Playboy

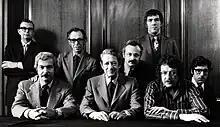
The editorial board of "Playboy" in 1970. Back, left to right: Robie Macauley, Nat Lehrman, Richard M. Koff, Murray Fisher, Arthur Kretchmer; front: Sheldon Wax, Auguste Comte Spectorsky, Jack Kessie.

In the 1960s, the magazine added "The Playboy Philosophy" column. Early topics included gay rights, women's rights, censorship, and the First Amendment. "Playboy" was an early proponent of cannabis reform and provided founding support to the National Organization for the Reform of Marijuana Laws in 1970.